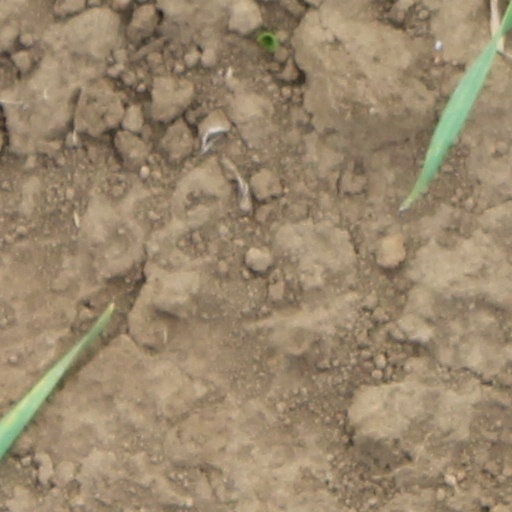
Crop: wheat